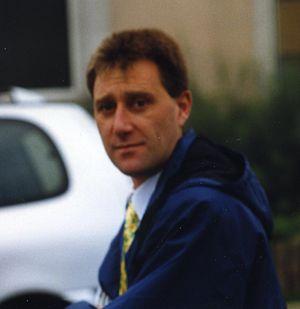
PARIS-TOURS 1998
Charly Mottet, de son vrai nom Charles Mottet, est un coureur cycliste français né le 16 décembre 1962 à Valence et originaire de Saint-Jean-en-Royans. Surnommé Petit Charly dans le peloton, Mottet remporte au cours des années 1980 et au début des années 1990 de nombreuses victoires en contre-la-montre et sur les courses à étapes. Deuxième du Tour d'Italie 1990, il termine au pied du podium du Tour de France à deux reprises. Également à l'aise sur les courses d'un jour, il a remporté le Tour de Lombardie 1988 et a fini deuxième du championnat du monde 1986. Numéro 1 mondial à deux reprises, il s'est reconverti dans l'organisation de courses cyclistes à l'issue de sa carrière et a également été directeur sportif de l'équipe de France.